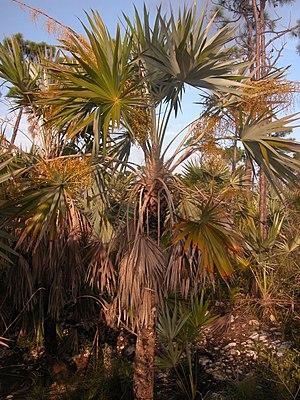
Thrinax microcarpa est une espèce de plantes de la famille des palmiers. Selon plusieurs auteurs, son appellation valide serait Leucothrinax morrisii.